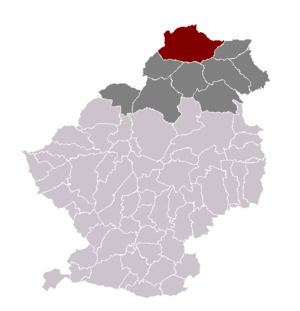
Nomain dans son canton et son arrondissement